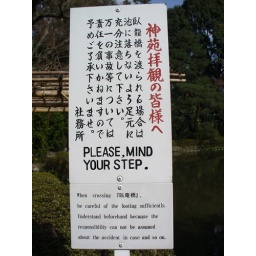
Engrish on a sign by a stepping stone bridge in the Heian Shrine garden